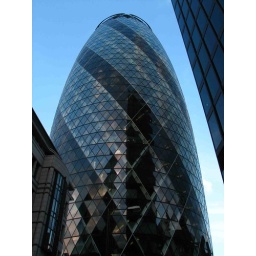
A rocket shaped building near tower of london